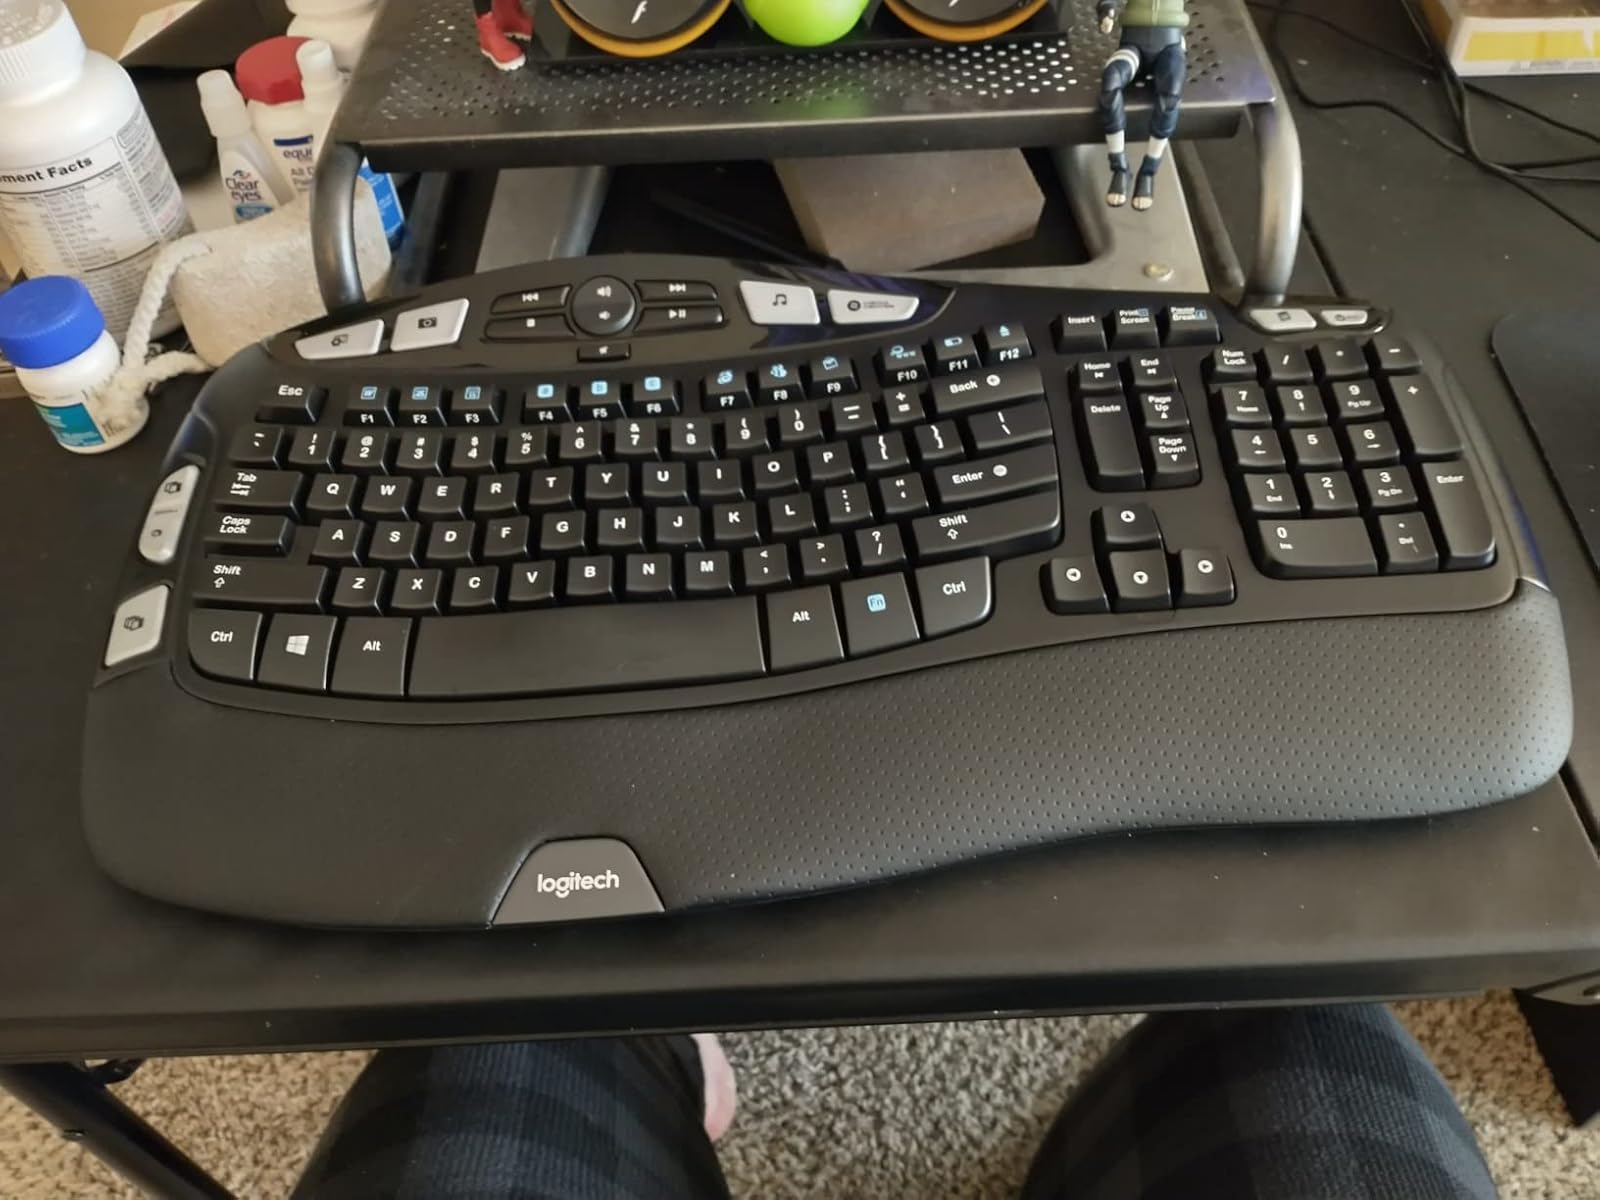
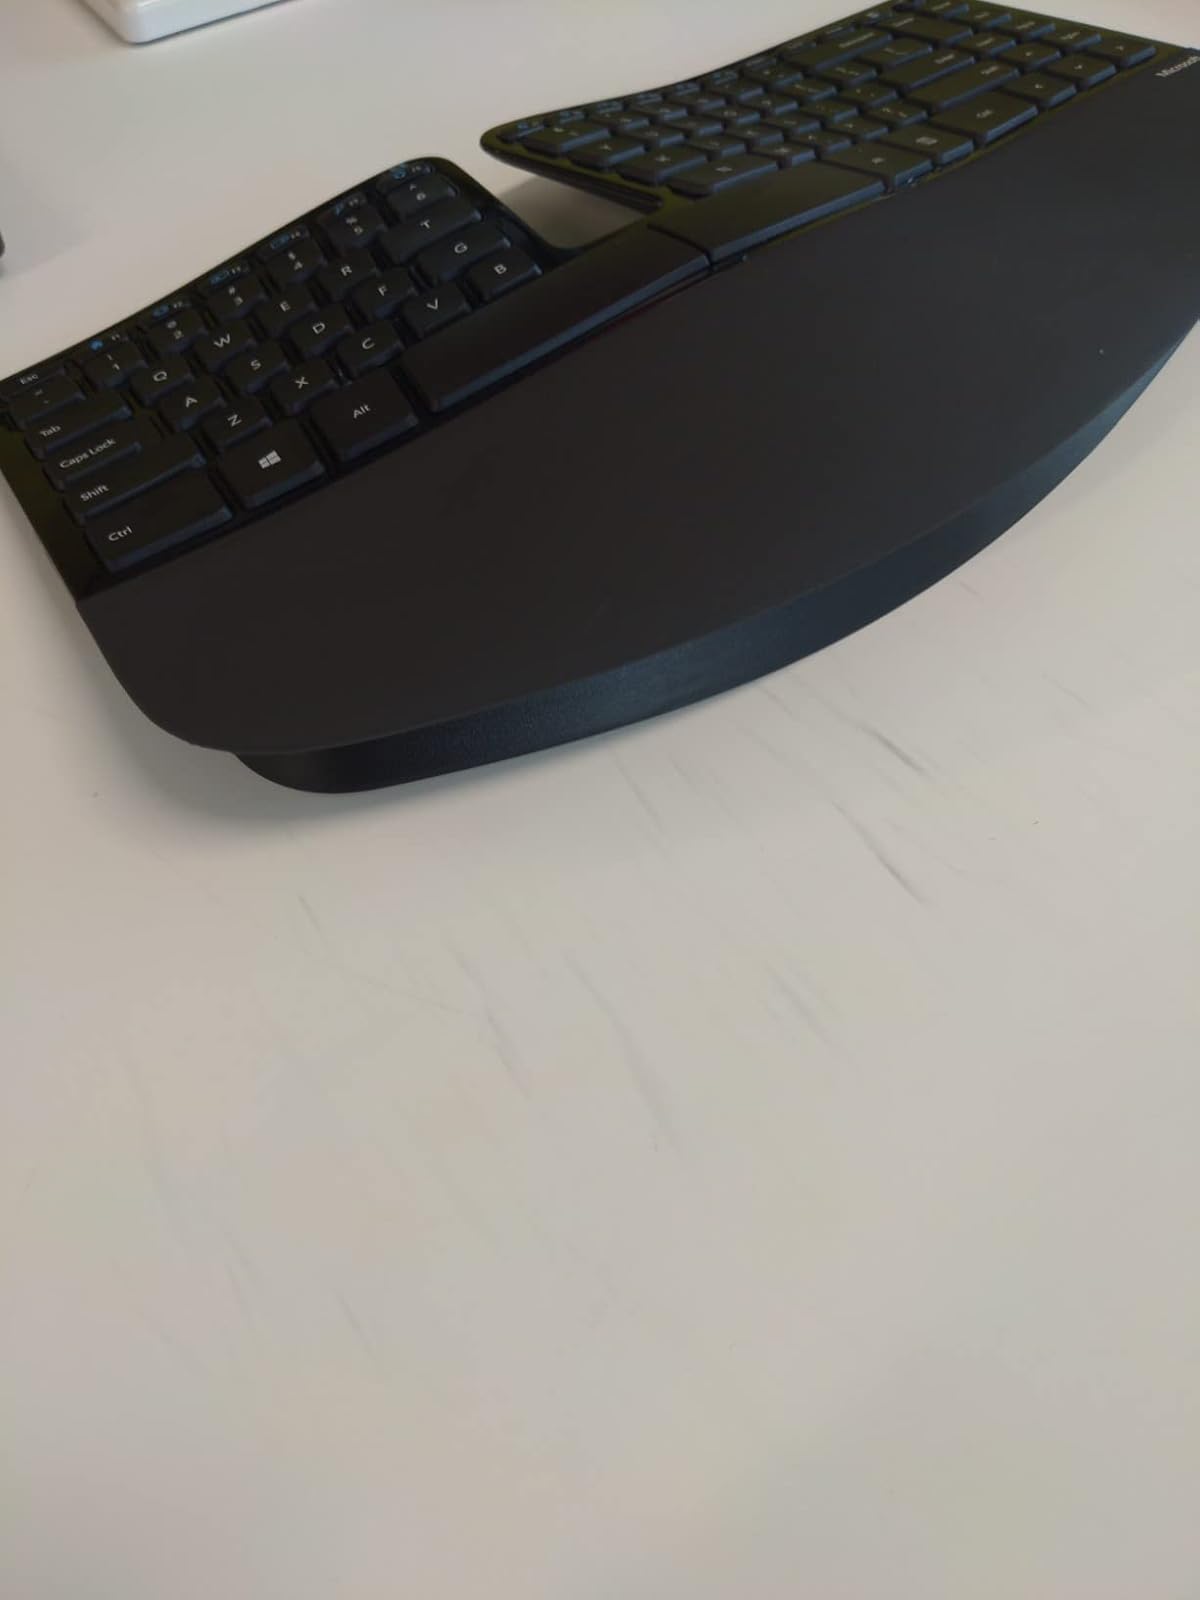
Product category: keyboard
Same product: no